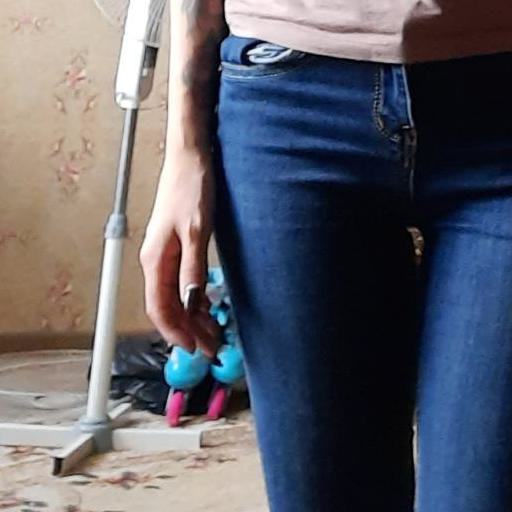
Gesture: no_gesture